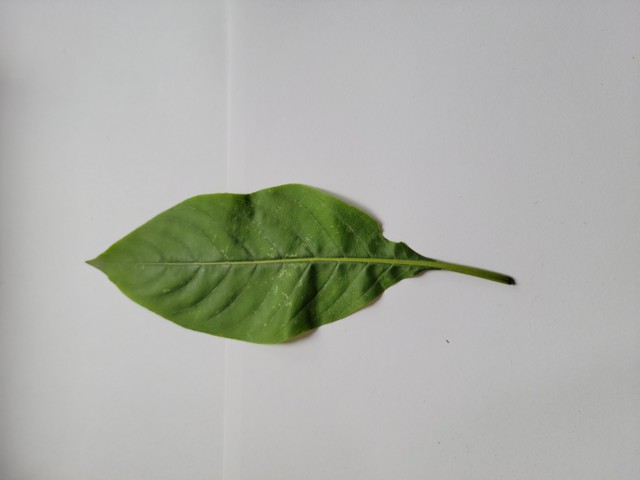
Plant: basok